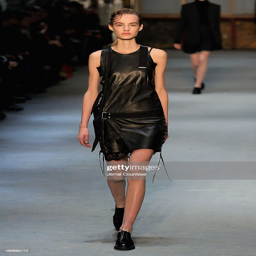
a model walks the runway at the fashion show during fall .